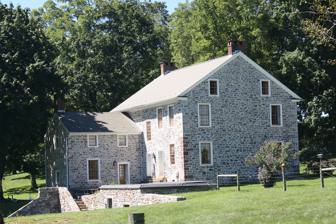
Building: Levan Farm
Country: United States of America
Year built: 1837
United States historic place Levan Farm U.S. National Register of Historic Places Levan Farmhouse. September 2013. Show map of Pennsylvania Show map of the United States Location PA 562, Exeter Township, Pennsylvania Coordinates 40°19′12.1″N 75°51′34.4″W / 40.320028°N 75.859556°W / 40.320028; -75.859556 Area 54 acres (22 ha) Built 1730 Architectural style Georgian NRHP reference No. 78002348 Added to NRHP December 19, 1978 The Levan Farm , also known as the Issac Levan Tract and Jacob Levan Farm, is an historic, American house and farm complex that is located in Exeter Township , Berks County, Pennsylvania . It was listed on the National Register of Historic Places in 1978. History and architectural features This historic house was built in 1837, and is a two-story, five-bay by two-bay, stone dwelling that was designed in the Georgian style. It was built using fieldstone with light colored and red sandstone quoins . It has a later, 1 + 1 ⁄ 2 -story rear addition. Also located on the property are a stone and wood frame bank barn , spring house , lime kilns, granary , corn crib , and wagon shed. The Levan Farm was established by Isaac Levan circa 1730 with a land grant from William Penn . It was listed on the National Register of Historic Places in 1978. Gallery Farmhouse Farmhouse and pond Barn Wagon shed and Barn Meadow References